History of the Far North of Scotland Railway Line

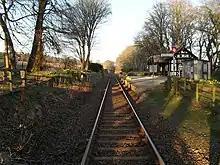
Dunrobin Station

Observing that the railway construction has stopped short — his seat at Dunrobin Castle was north of Golspie — the Duke of Sutherland obtained Parliamentary authority for a line from Golspie to Helmsdale. The Act was passed on 20 June 1870, including the transfer of the powers for the section between Golspie and Brora to his new line. As he owned much of the land he was able to start construction in advance of the passage of the Act. The railway was entitled the Duke of Sutherland's Railway.